Midland Rail Heritage Trust

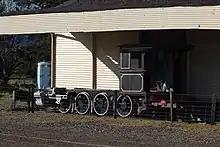
Steam locomotive, P class no. 107.

The Trust's secretary in 2012 was Simon Walker. At that time, the club made a submission to Parliament opposing the Gambling (Gambling Harm Reduction) Amendment Bill as they considered it would remove a source of funding from charitable gaming trusts that the club used.